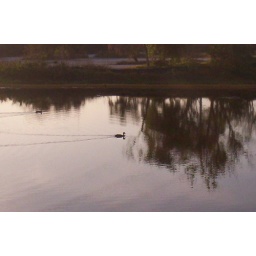
Cute ducks in lake in front of hotel